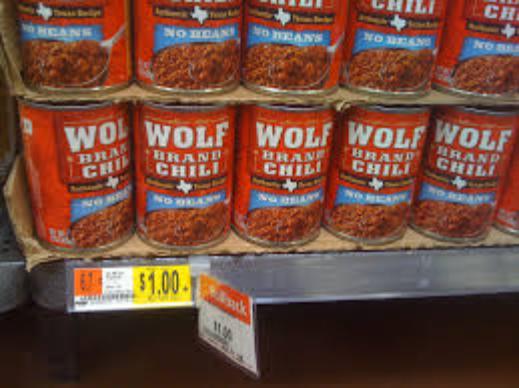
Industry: Food